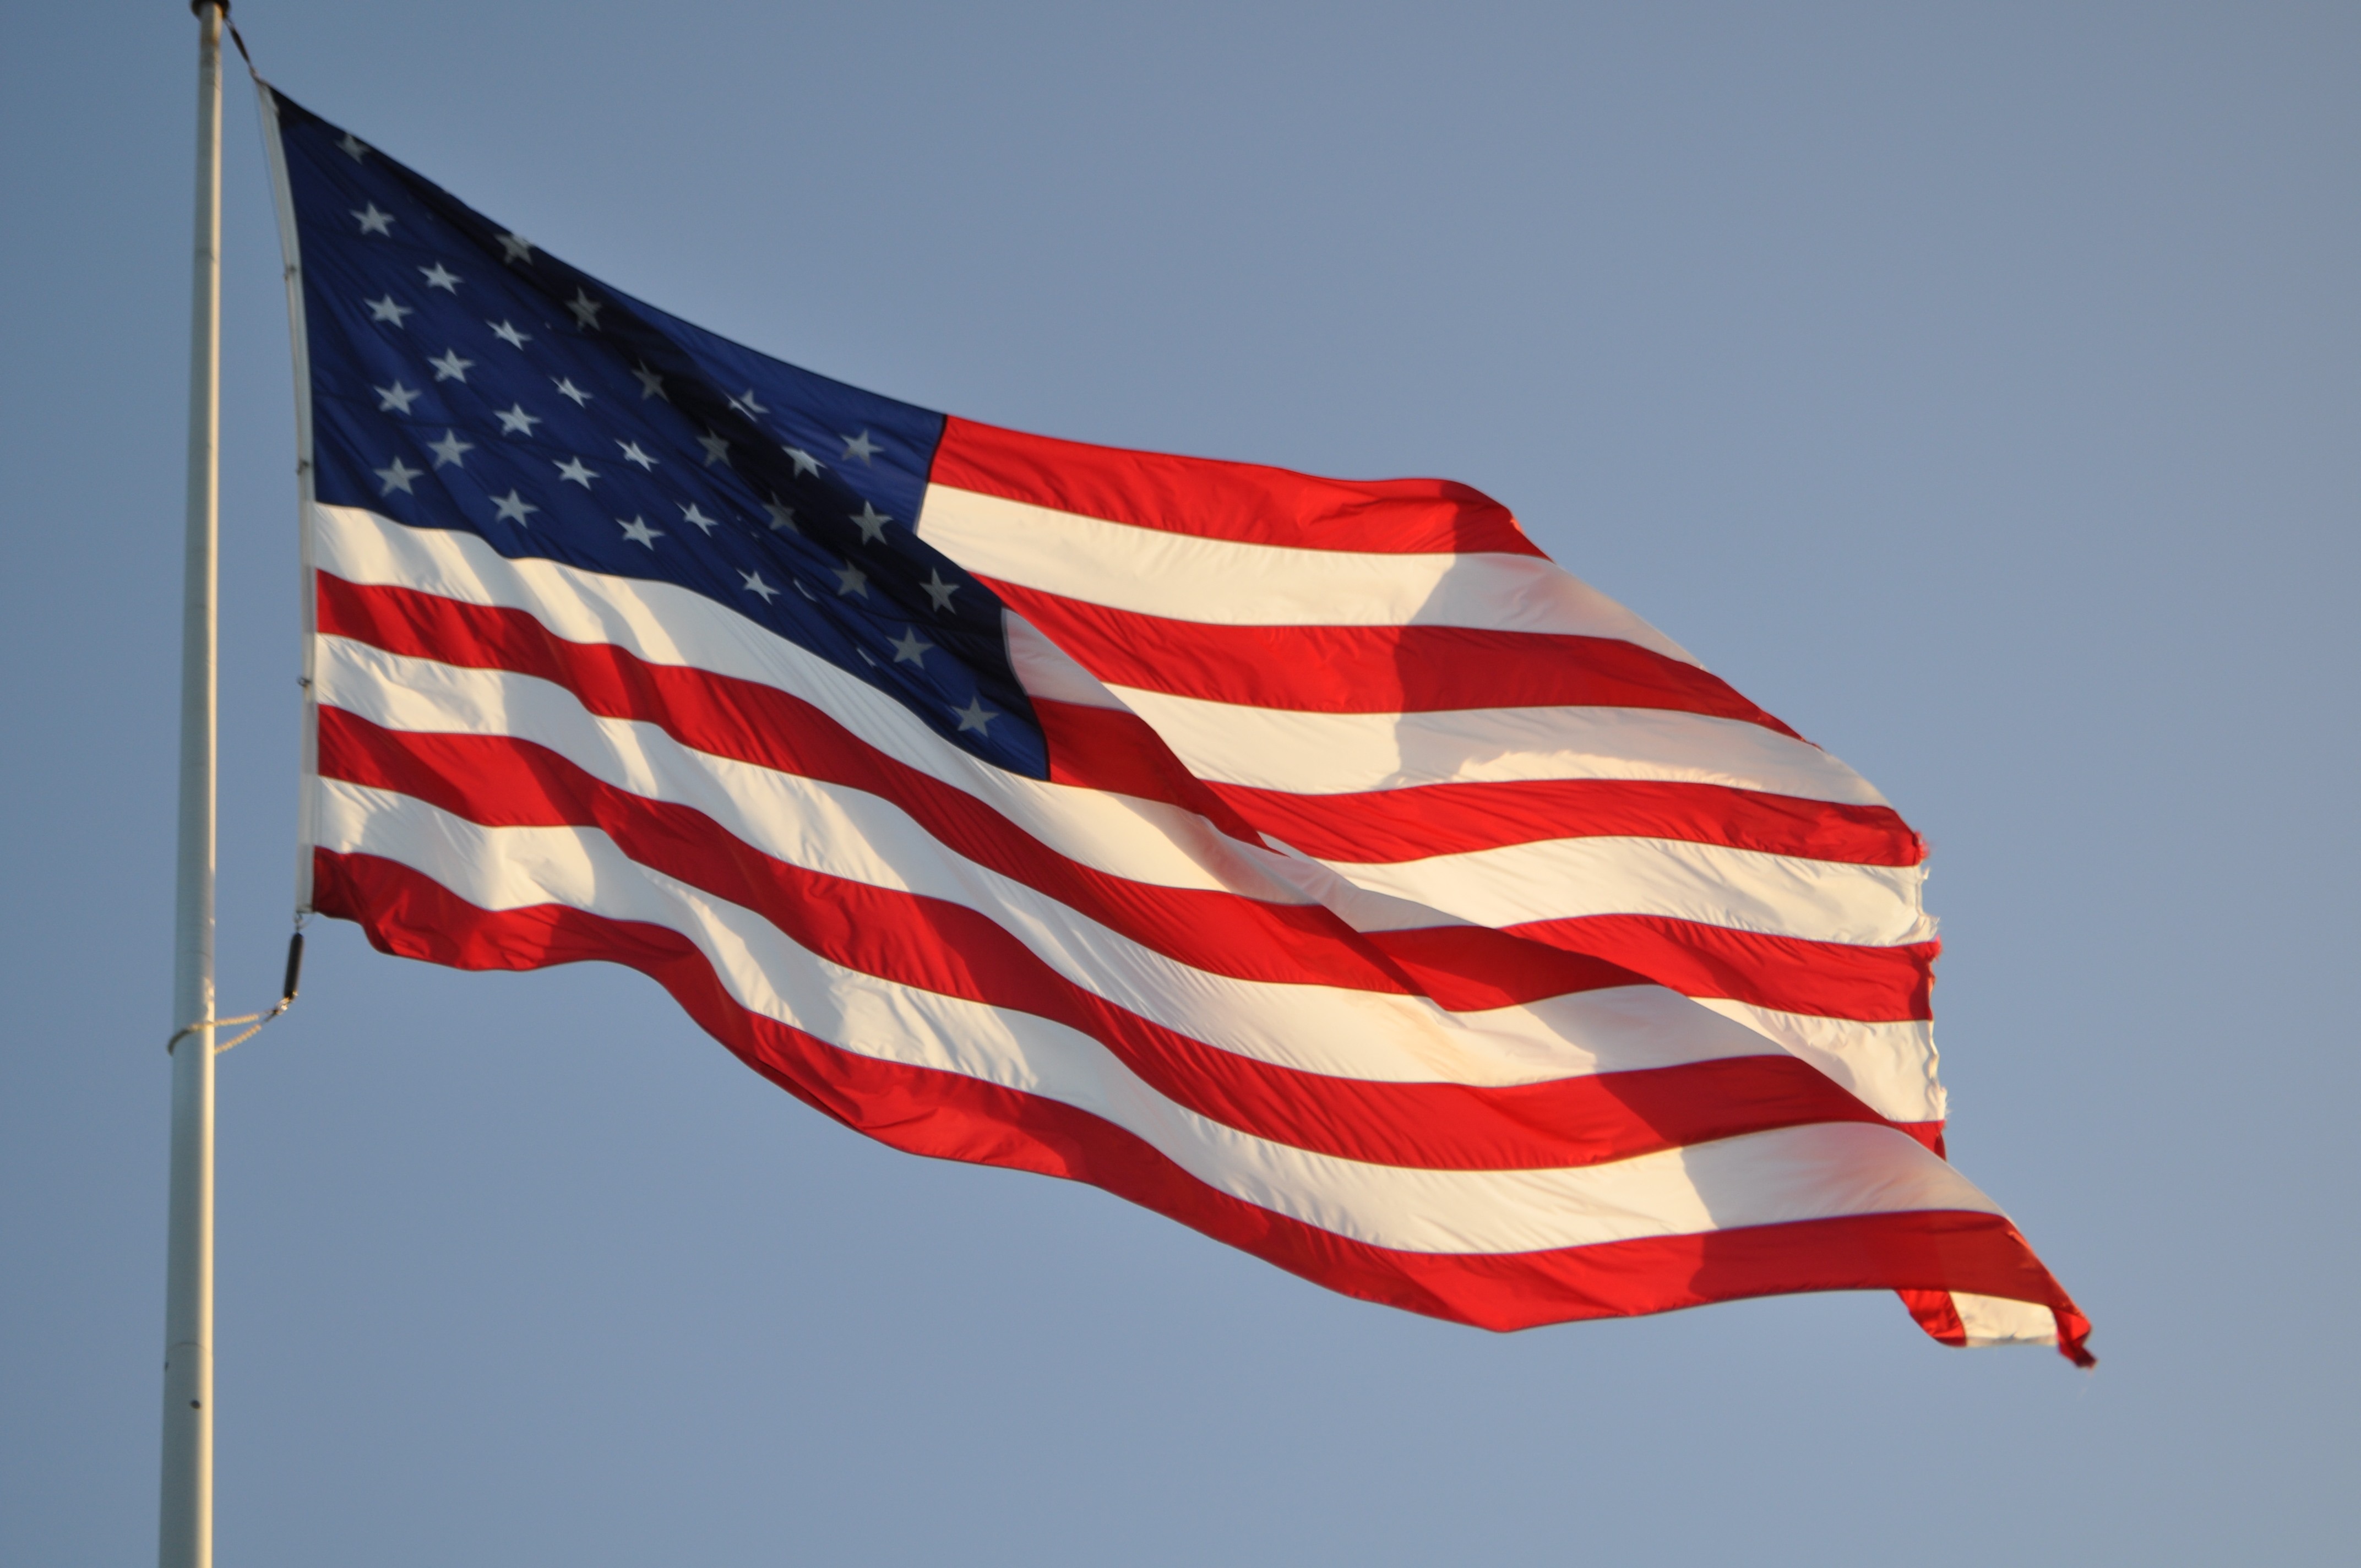
white, star, red, symbol, flag, usa, american flag, patriotism, national, american, stripes, glory, nation, independence, patriotic, pride, waving, symbolic, flag of the united states